Davis Hollow

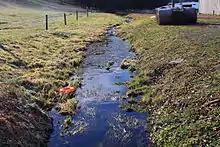
Davis Hollow looking downstream

Davis Hollow begins in a valley in Benton Township. It flows southwest for a short distance before turning west for several tenths of a mile, crossing Pied Piper Road. The stream then turns southwest for a few tenths of a mile, leaving the valley and entering a plain. It then turns southwest and crosses Pennsylvania Route 487 after several tenths of a mile. At this point, it turns south-southwest and reaches its confluence with Fishing Creek a short distance further downstream.